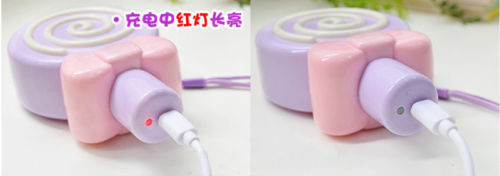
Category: fan